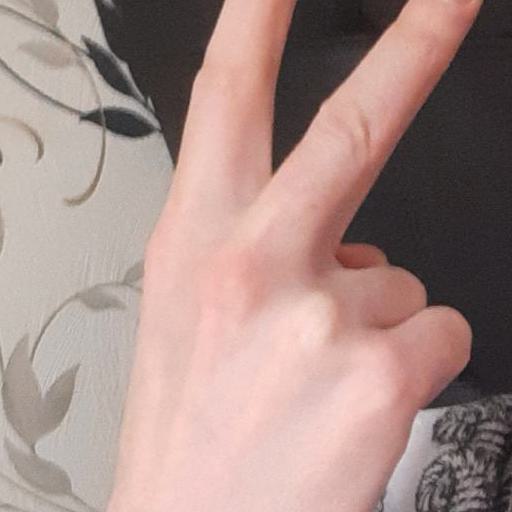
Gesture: peace_inverted